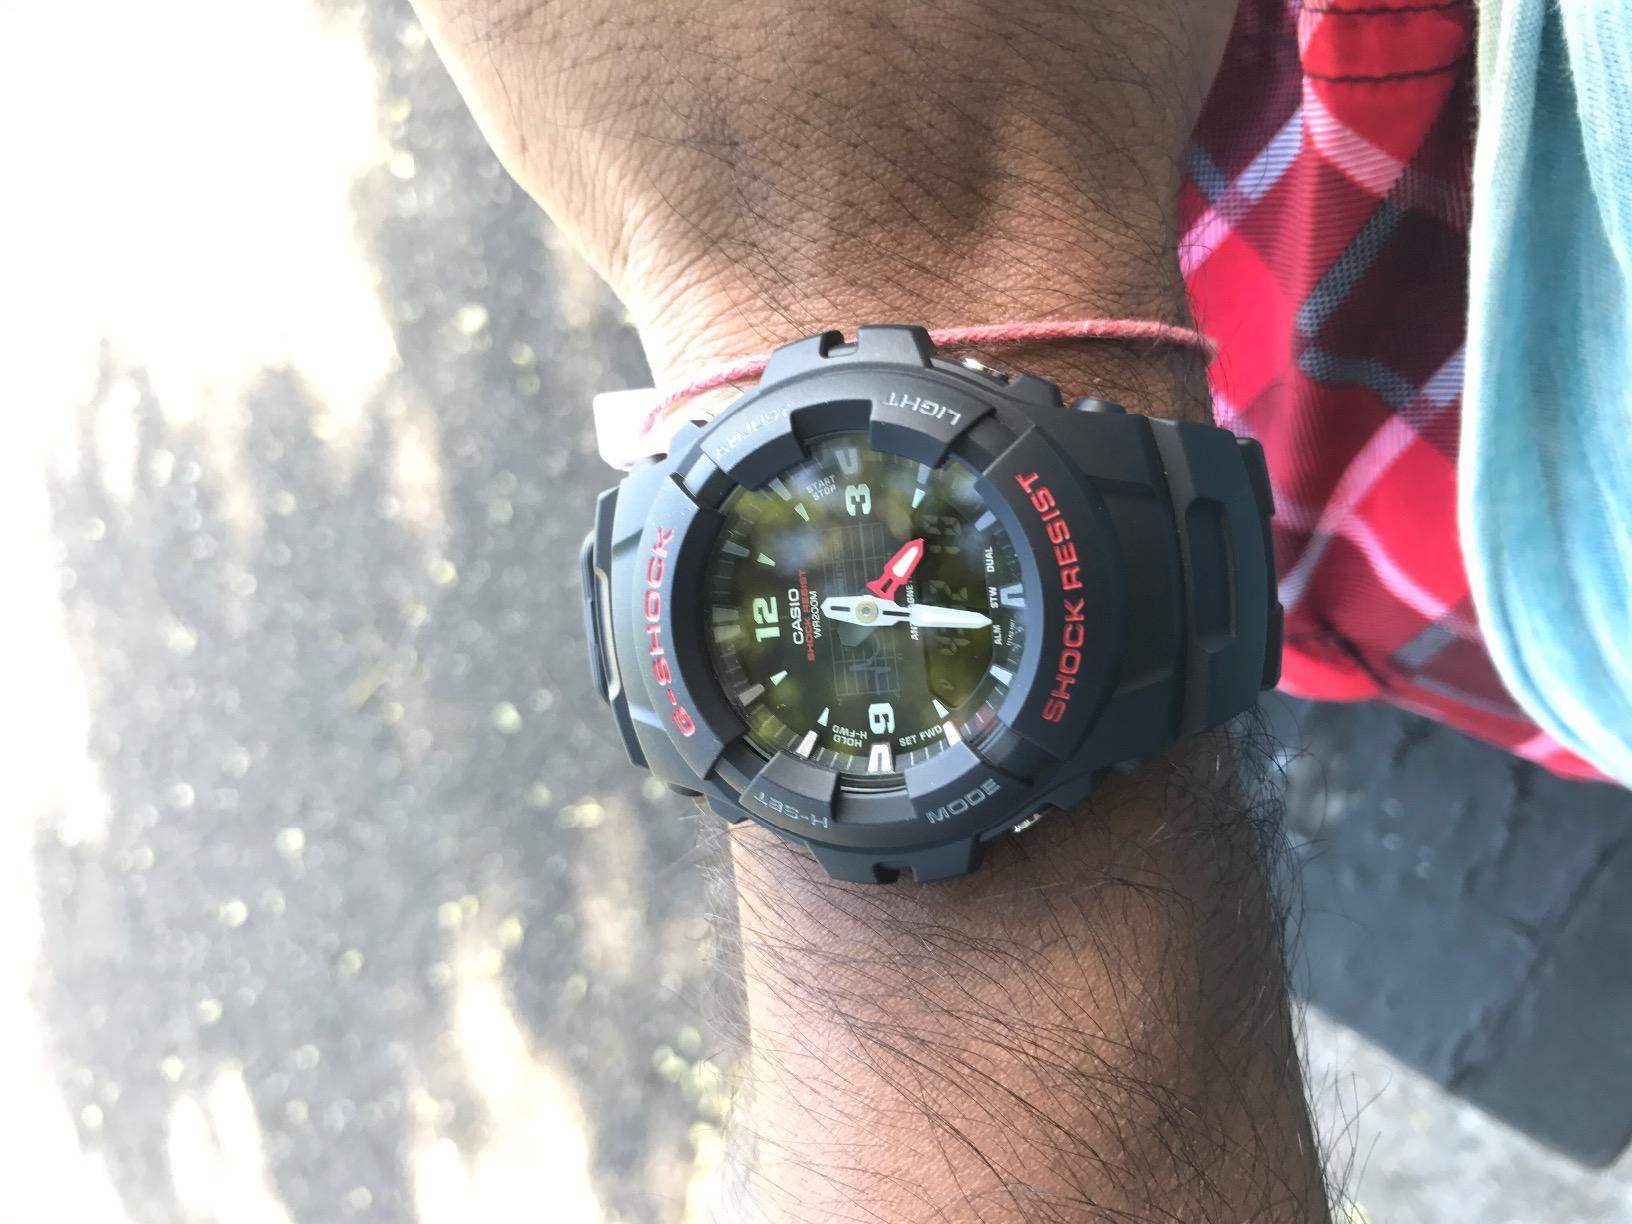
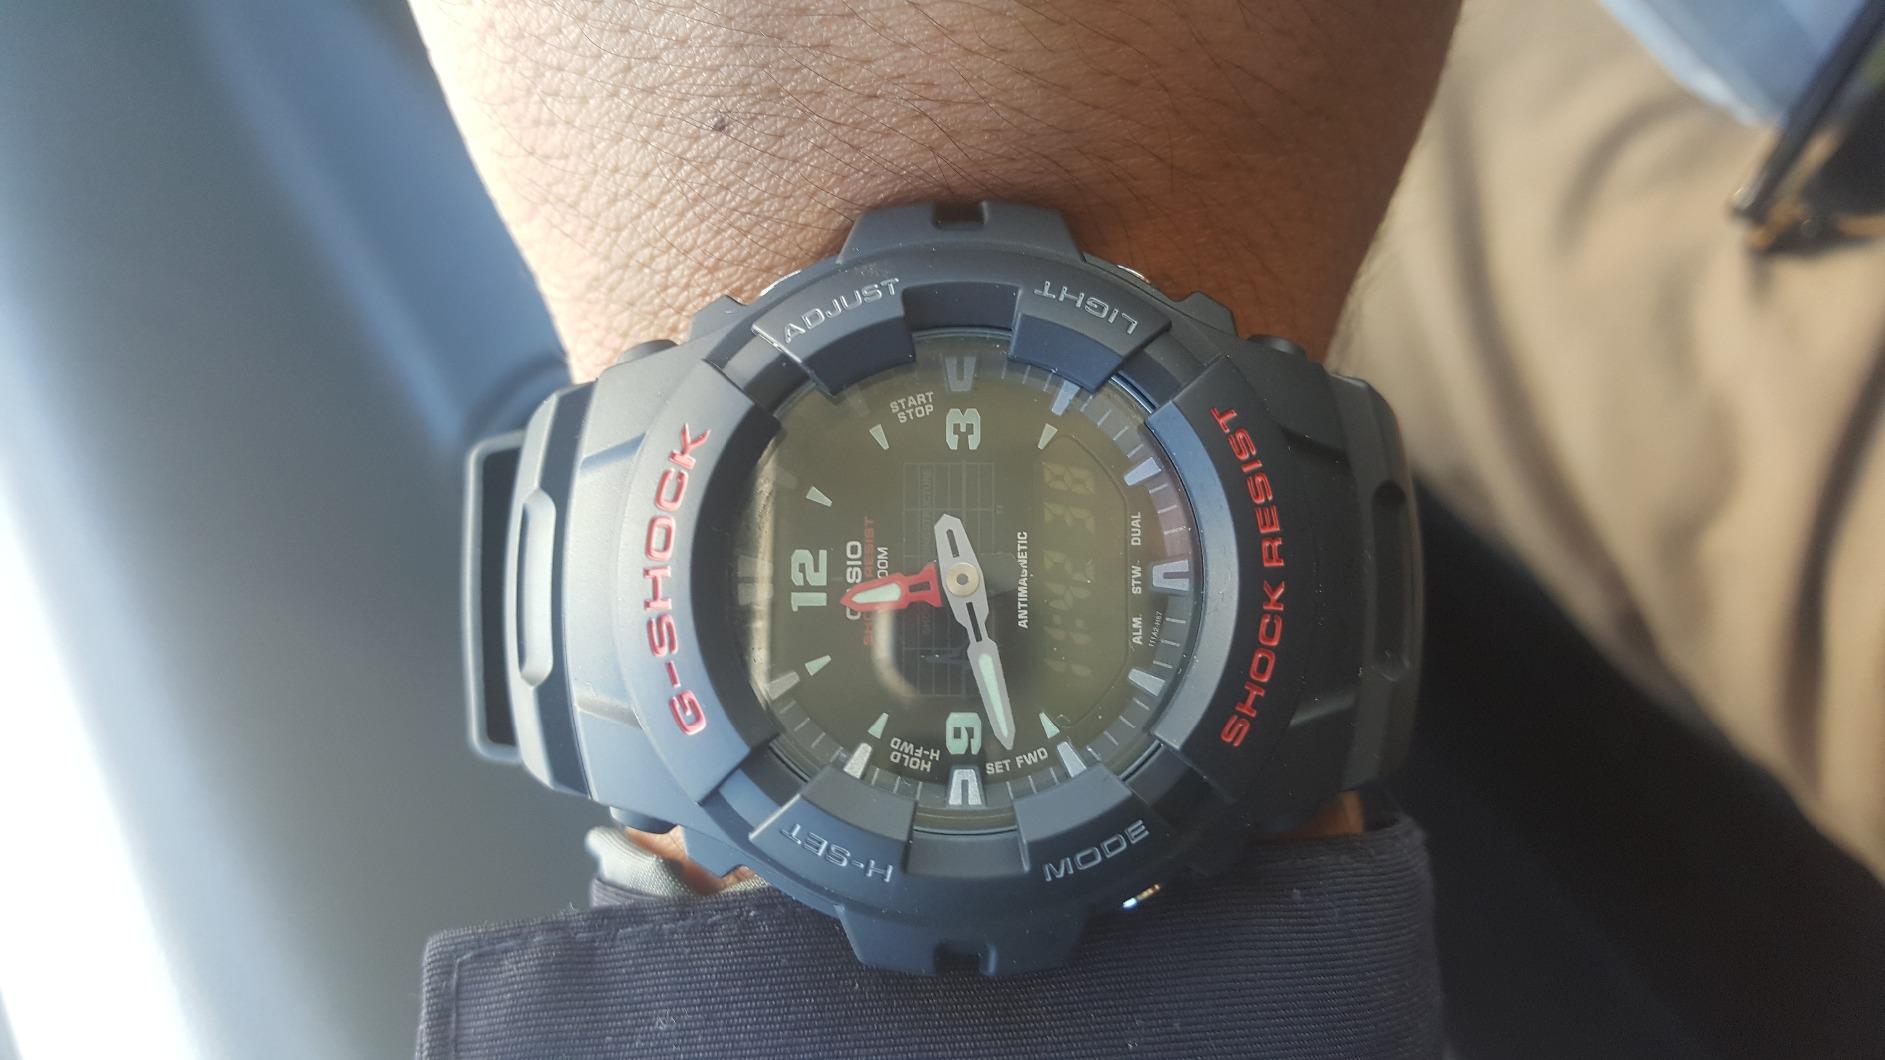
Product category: accessories_watch
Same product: yes